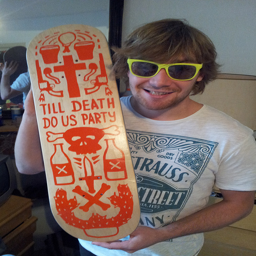
A young man is holding up a skateboard.
a close up of a person holding a skate board
A man with sunglasses that is holding a skateboard.
A man holds up a blank that says 'till death do us party'
a man holding a skateboard with a picture on it